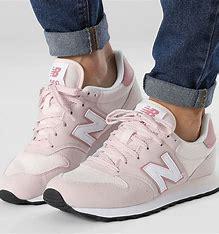
Brand: New
Model: Balance Lifestyle